Crestwood Publications

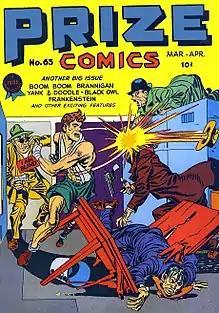
"Prize Comics" number 63 (March 1947), cover art by Joe Simon and Jack Kirby.

In 1940, Crestwood's Prize Publications, already established as a producer of pulp magazines, jumped onto the superhero bandwagon with the new title "Prize Comics". The first issue (March 1940) featured the non-superpowered, costumed crime fighter K the Unknown, whose name was changed to the Black Owl in issue #2 (April 1940).